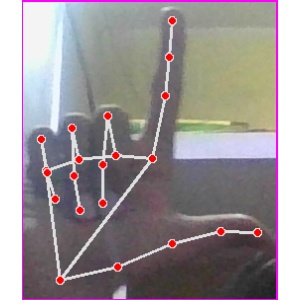
अक्षर: ल